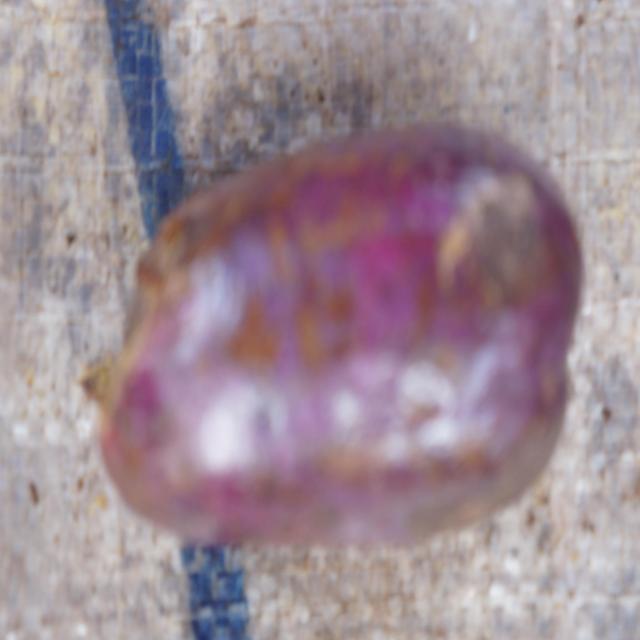
Plum grade: spotted